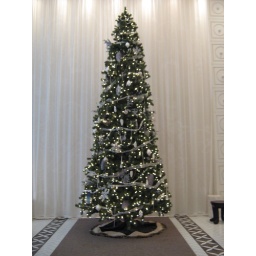
Christmas tree in my building